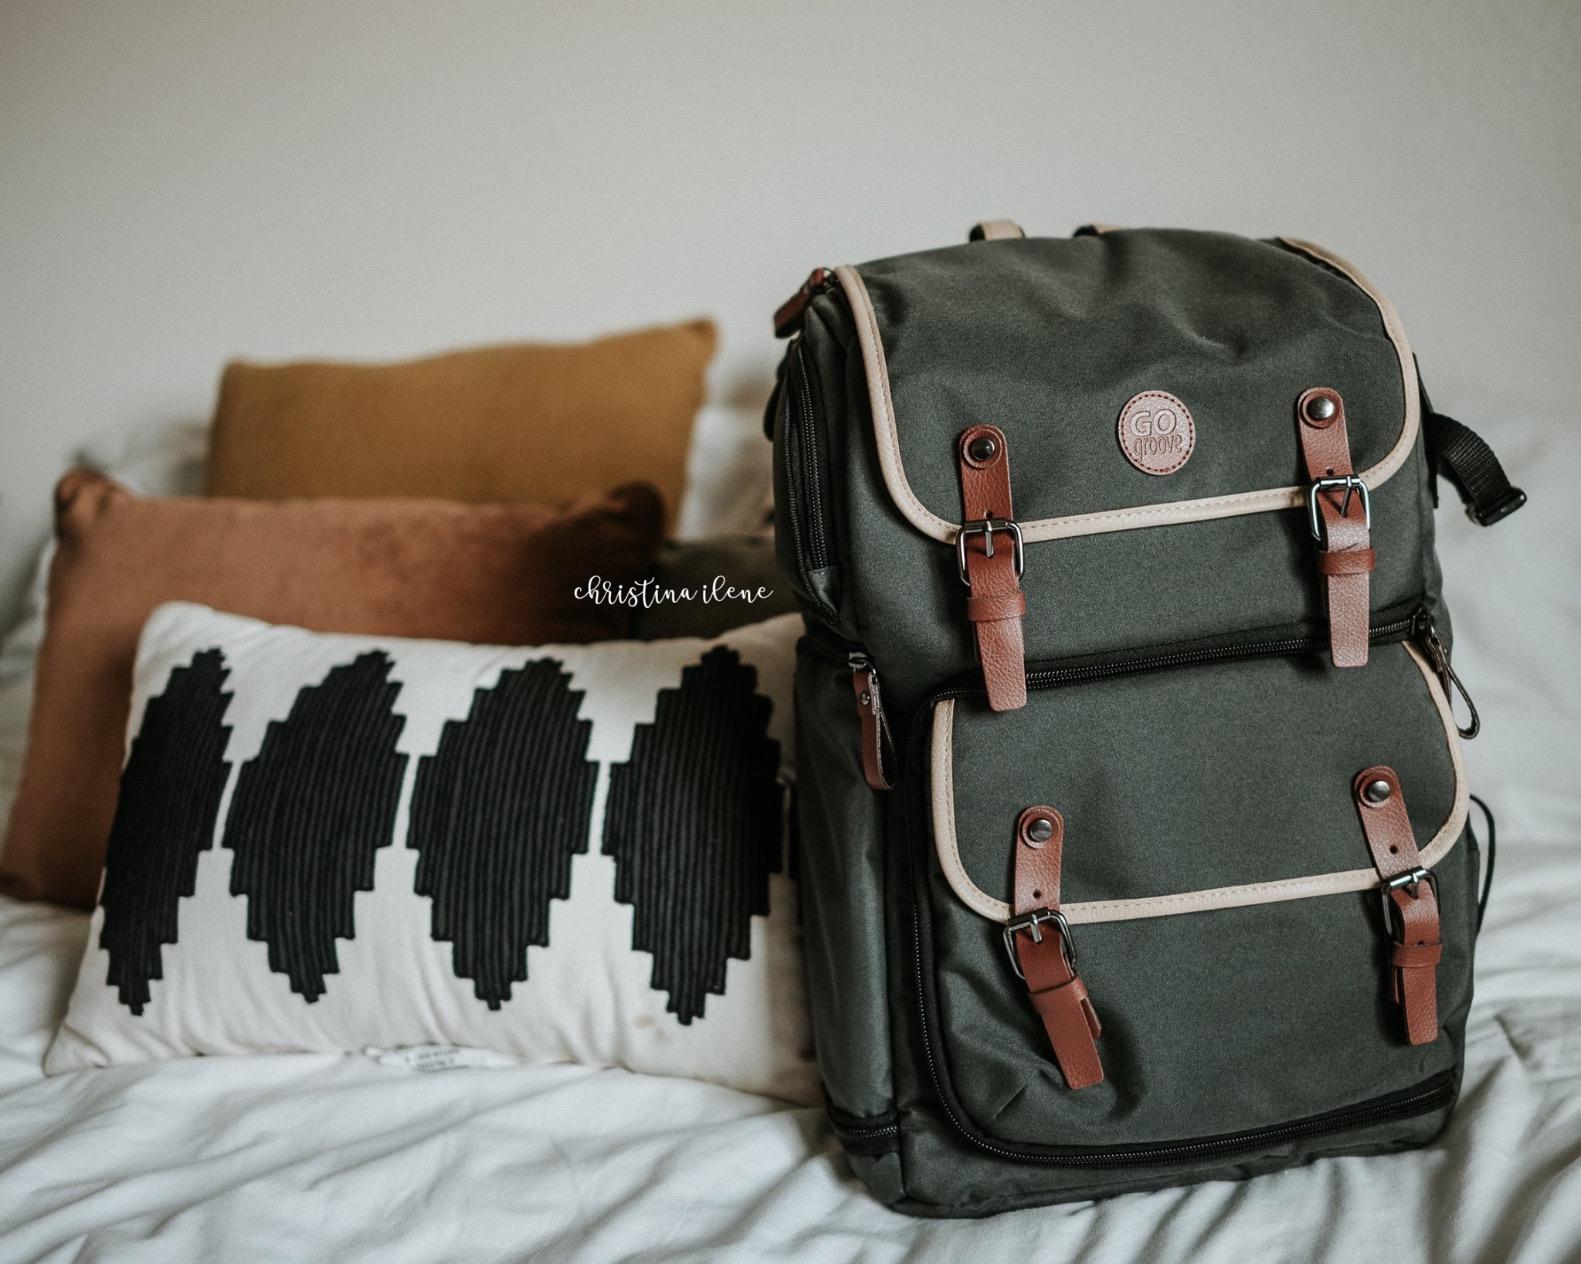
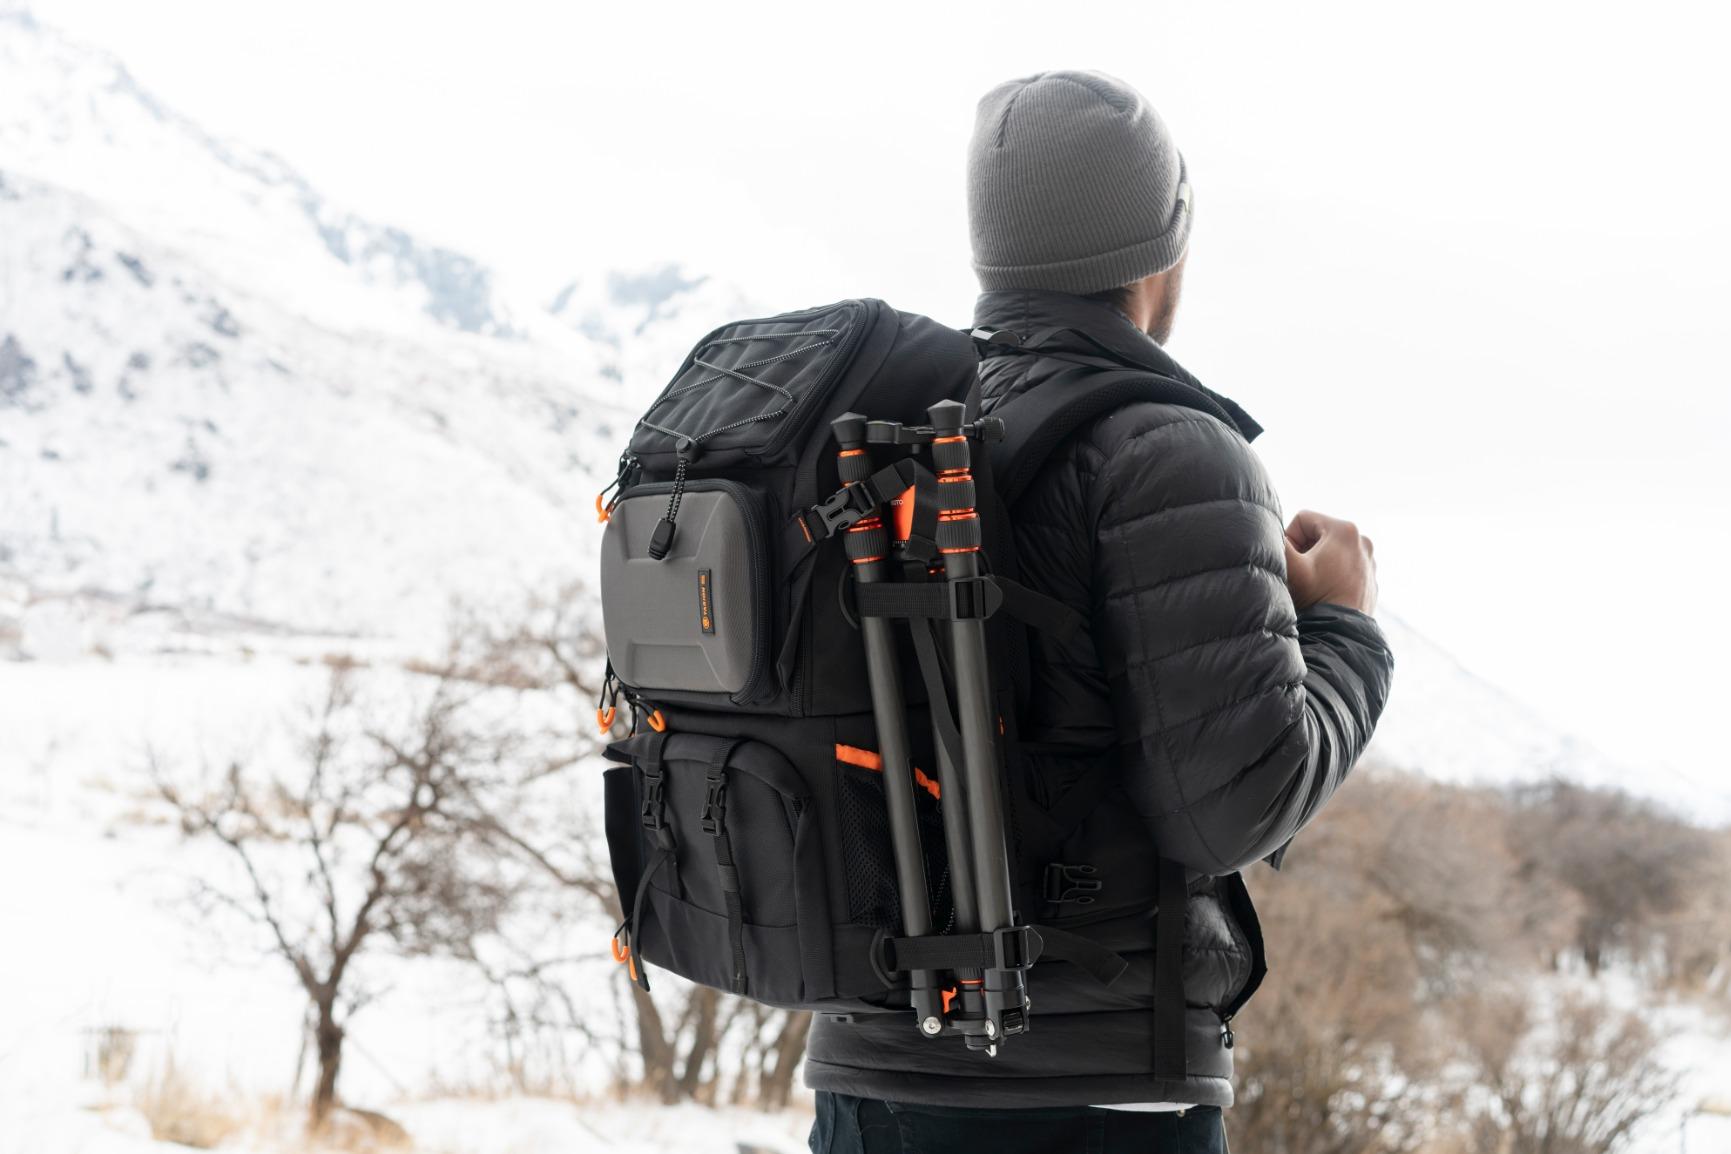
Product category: bag
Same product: no